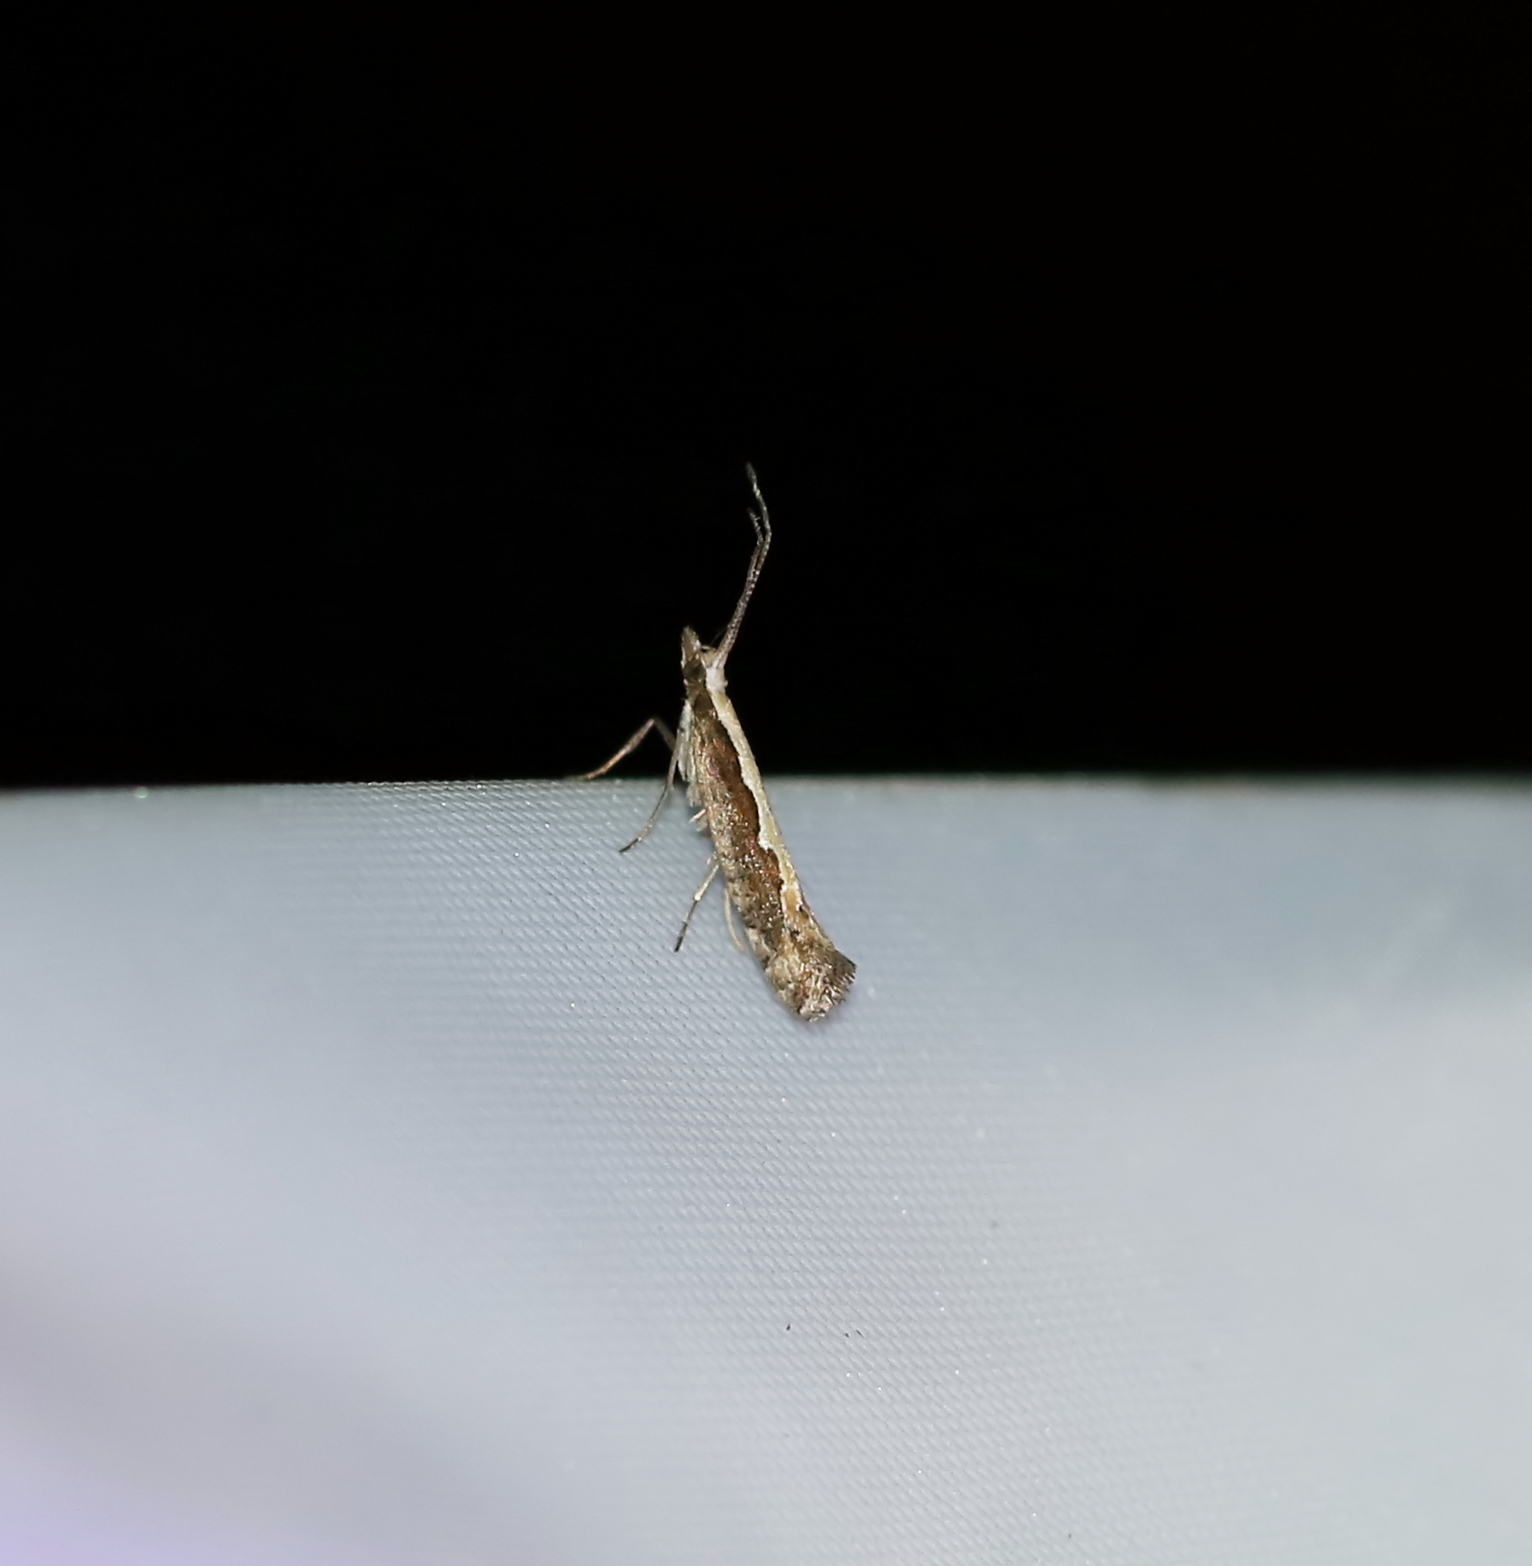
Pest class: diamondback_moth